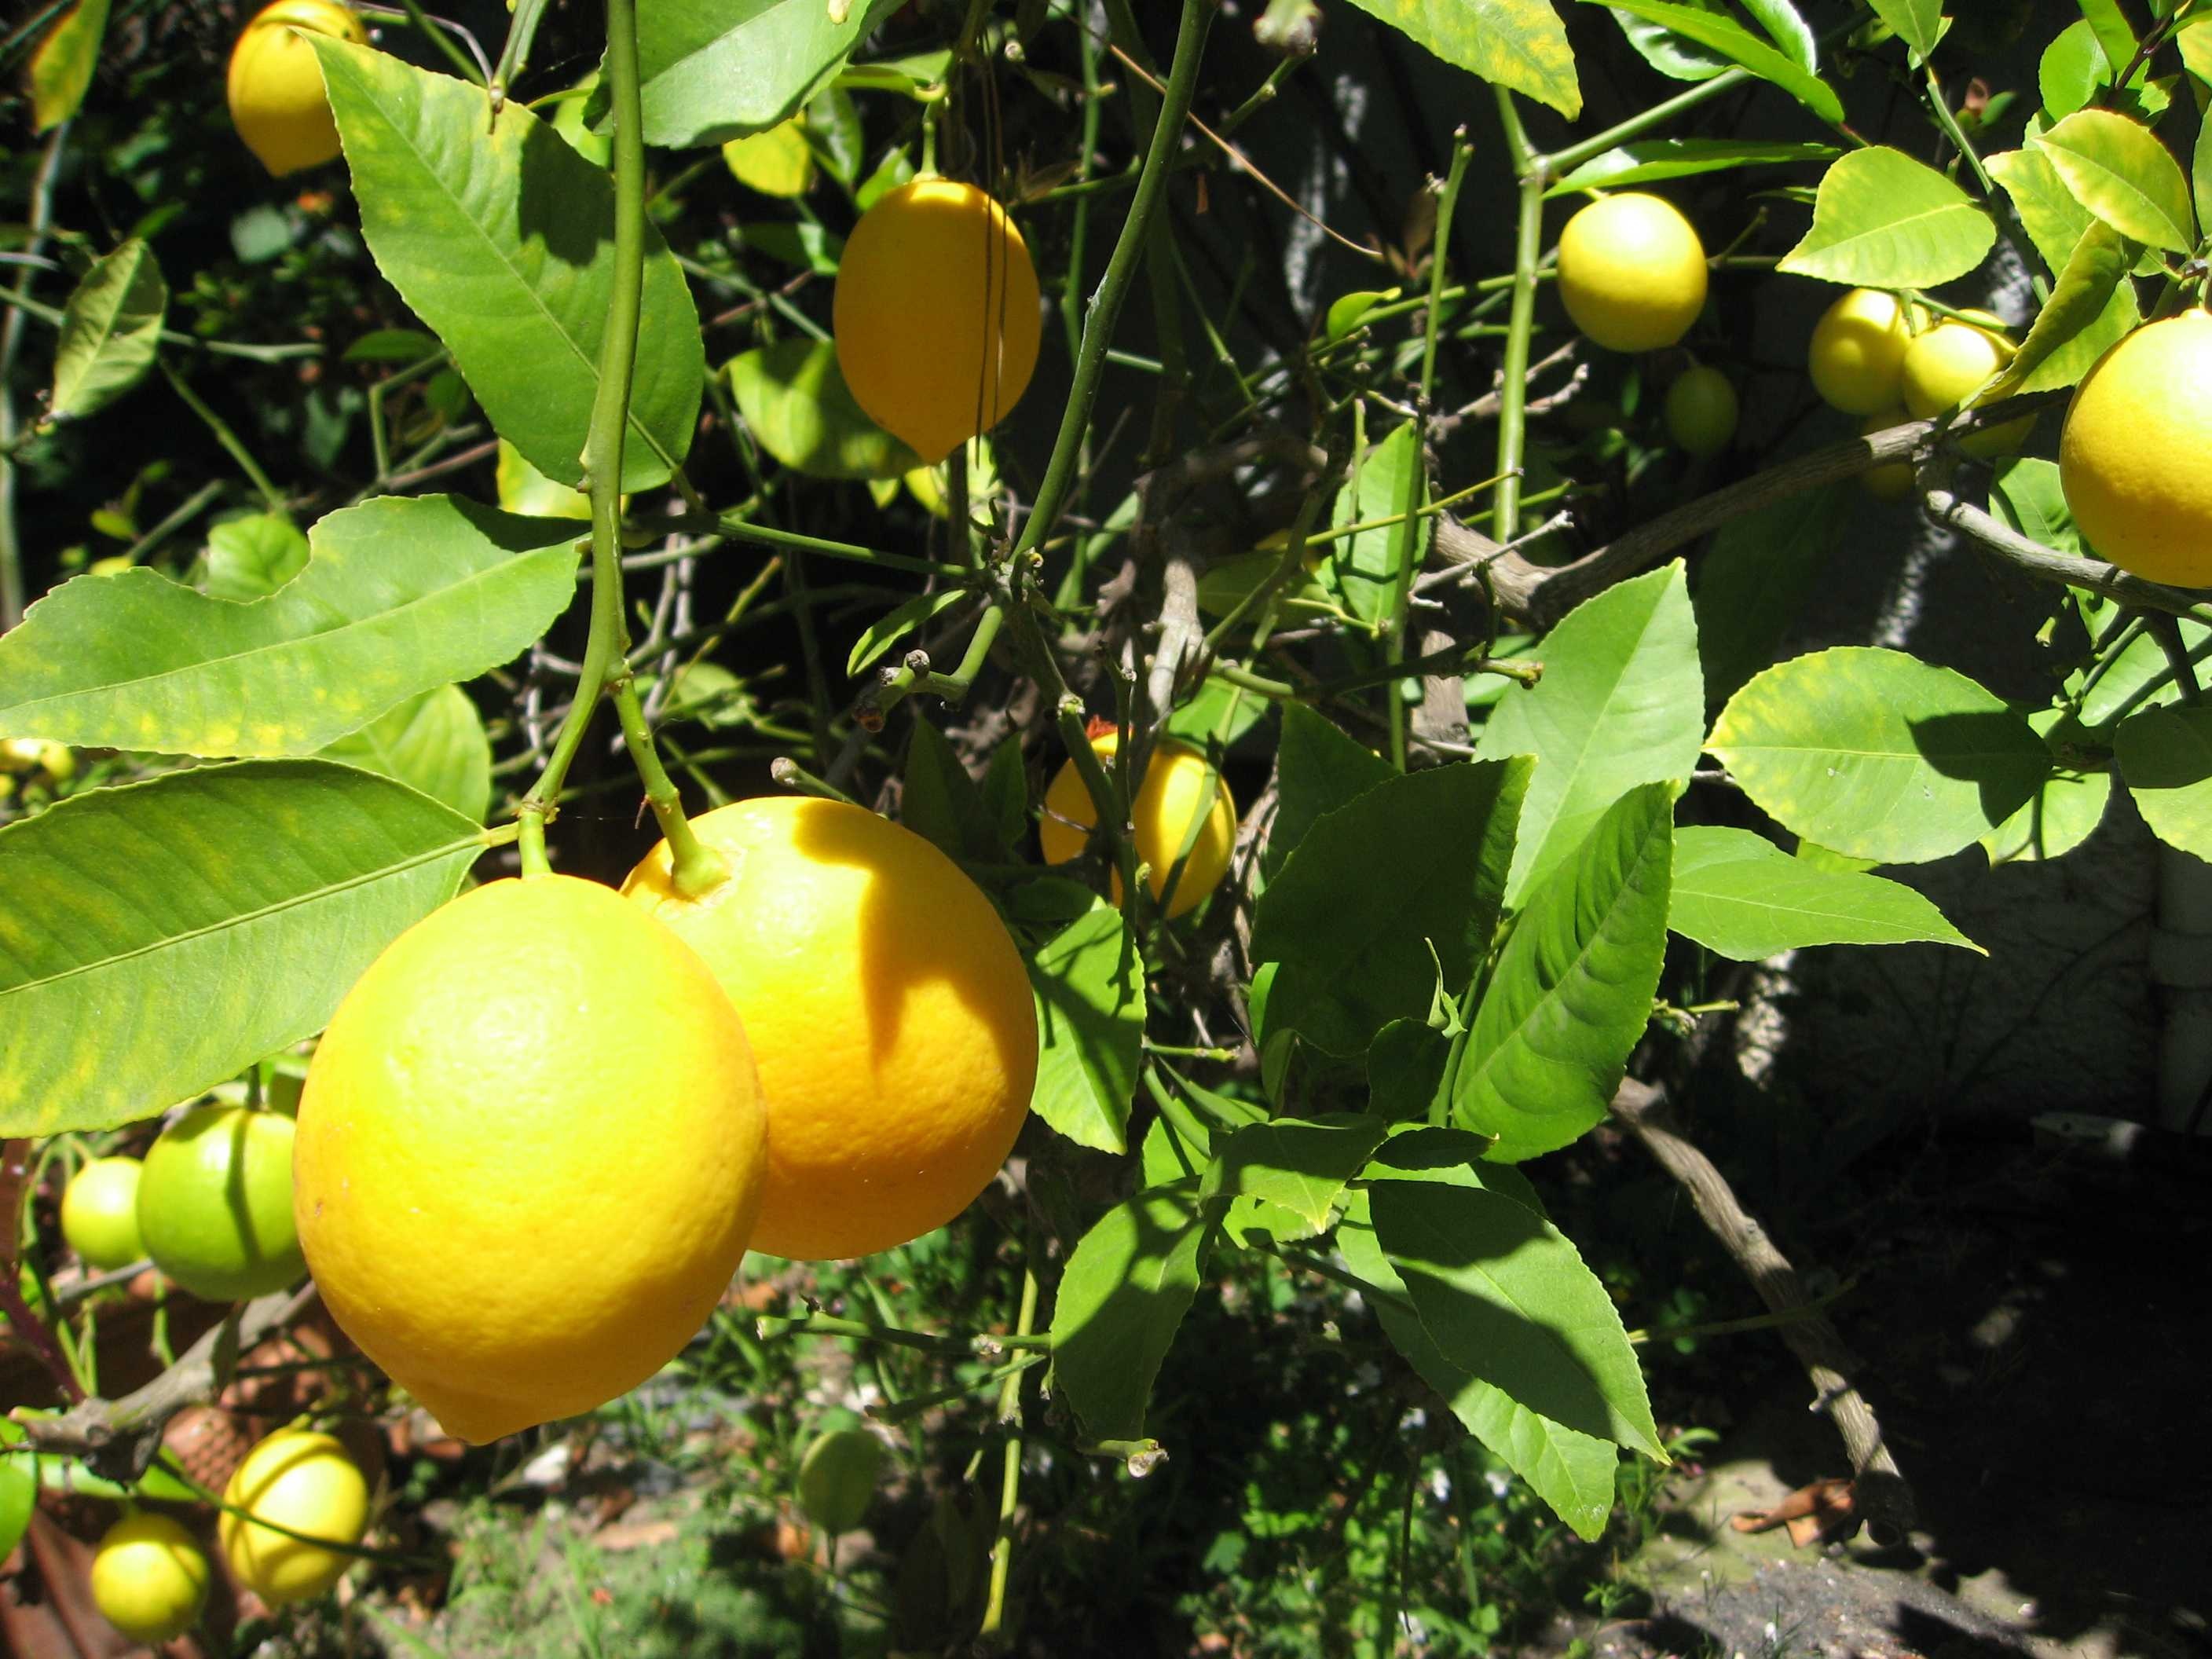
Label: Lemon